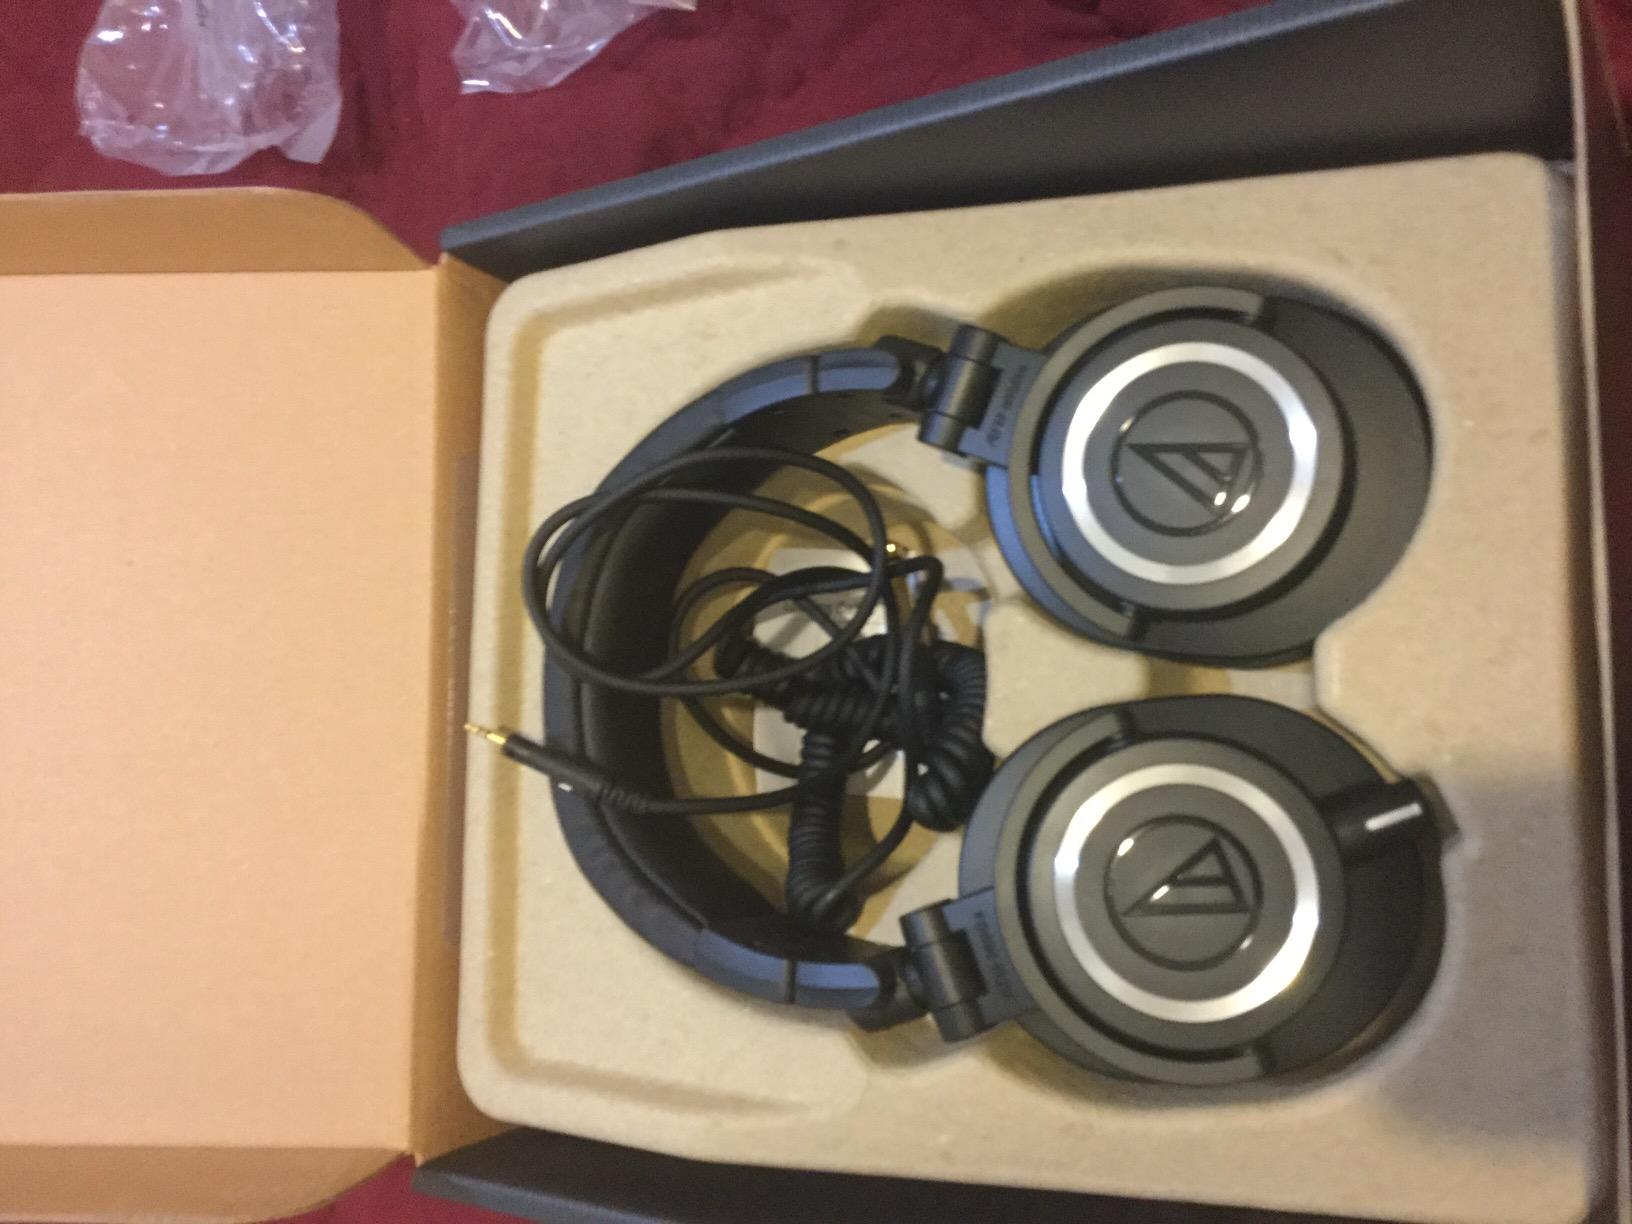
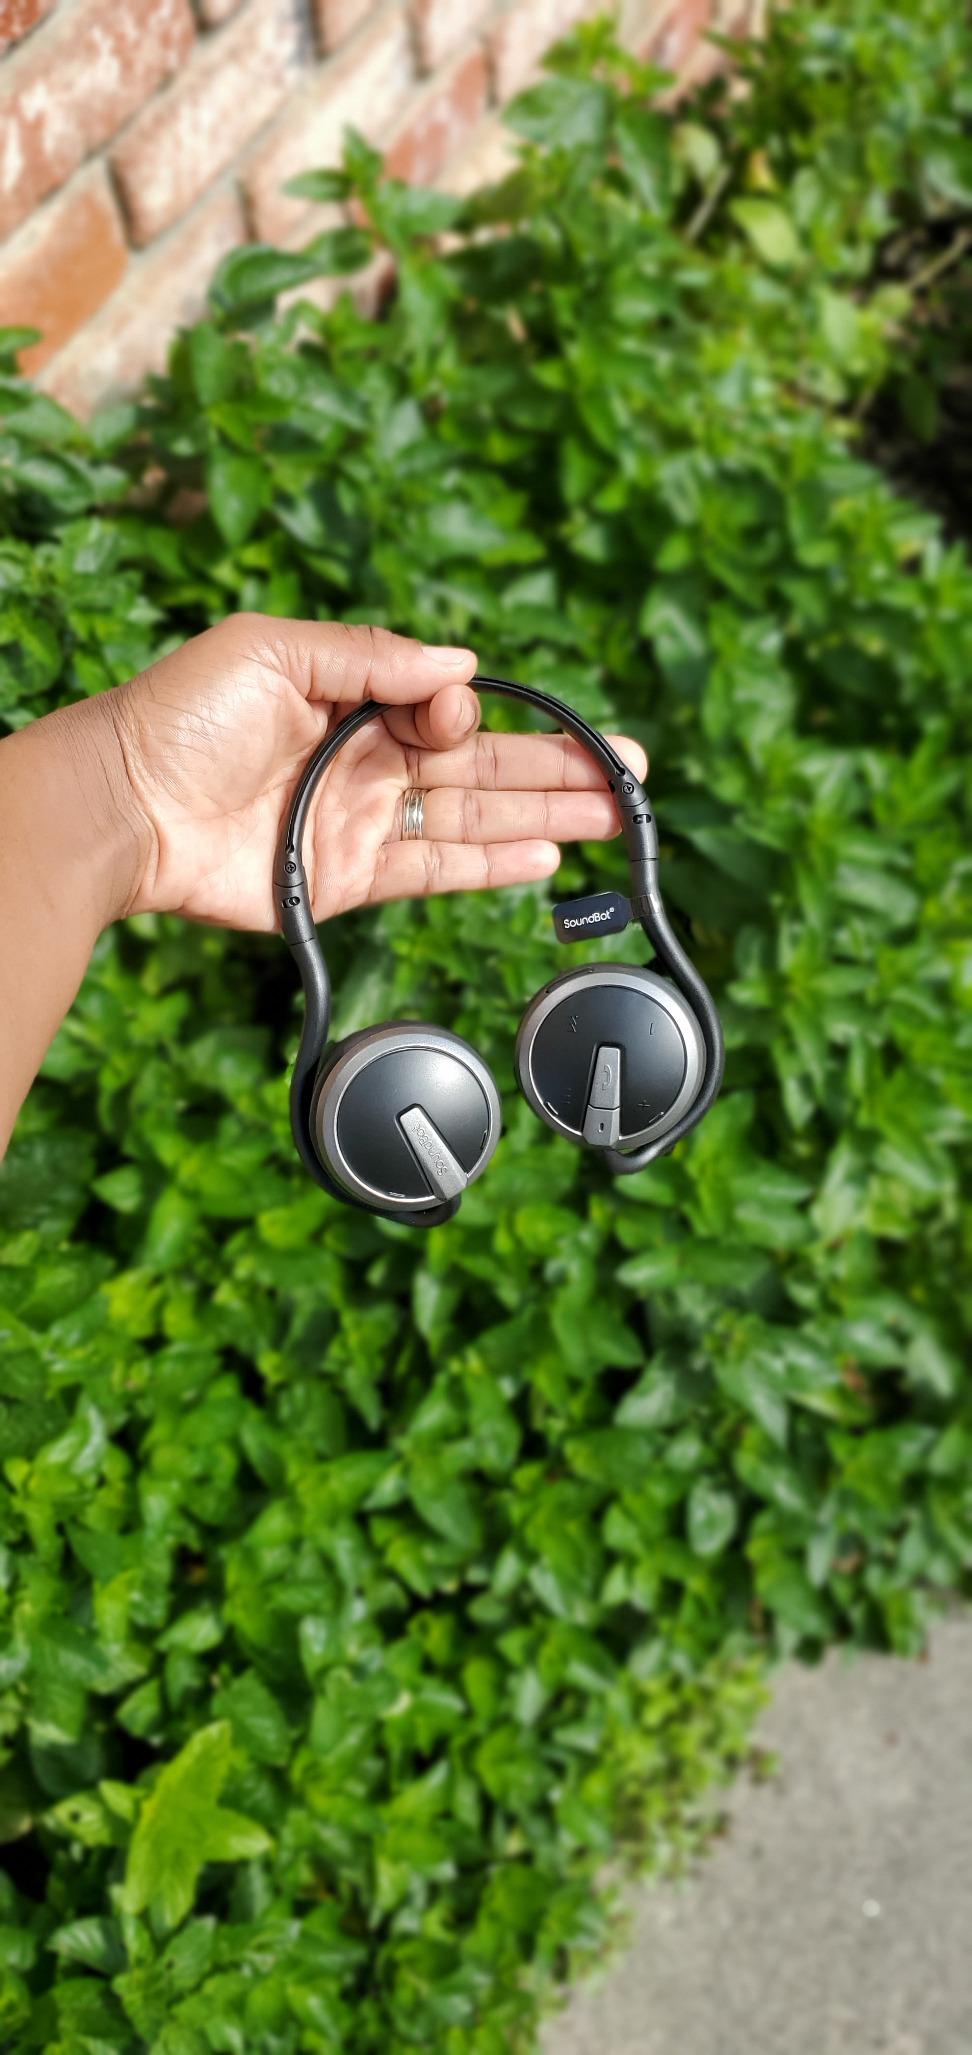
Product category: headphones
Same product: no